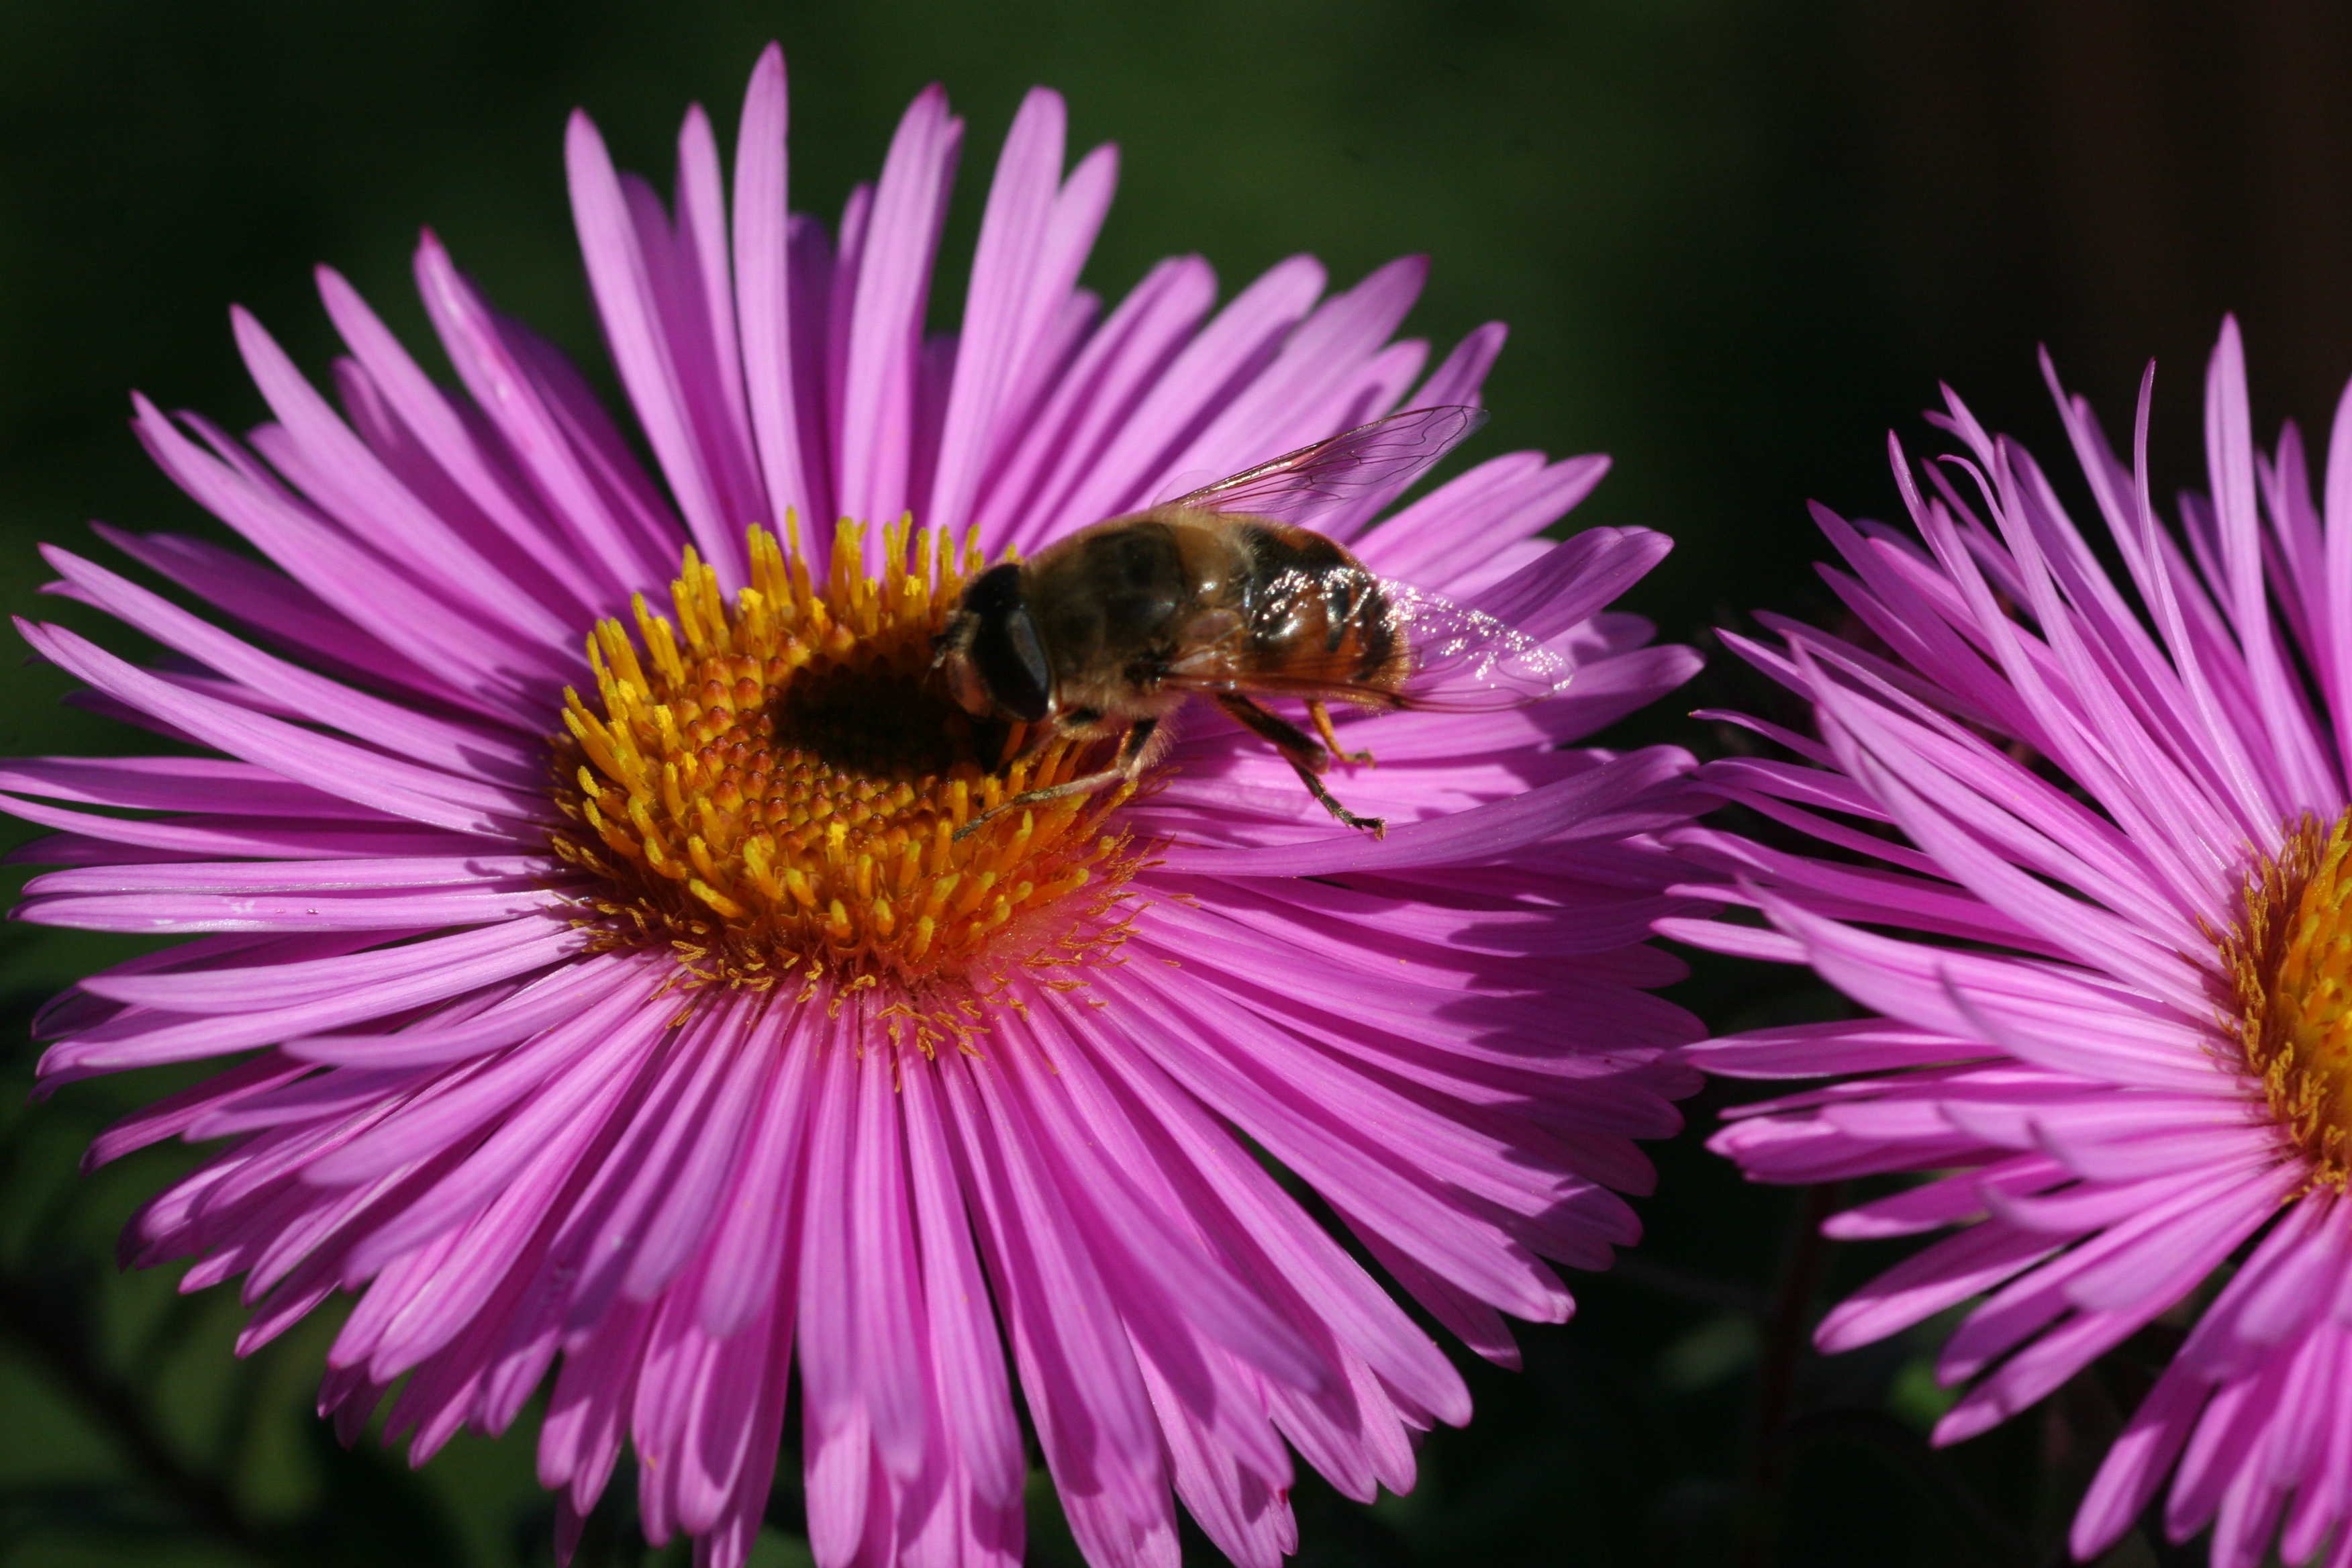
plant, photography, flower, petal, pollen, insect, botany, garden, flora, fauna, invertebrate, close up, bee, bumblebee, nectar, macro photography, flowering plant, honey bee, daisy family, pollinator, annual plant, land plant, membrane winged insect, marcinki